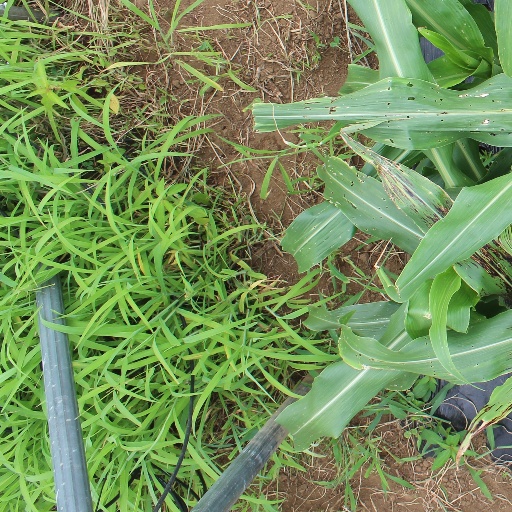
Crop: sorghum